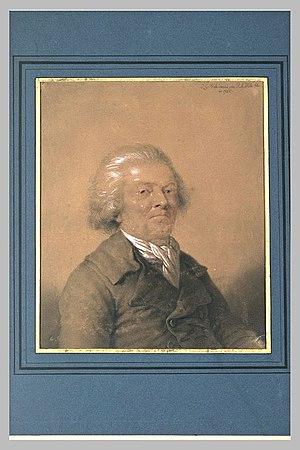
Jean-Georges Wille, né le 5 novembre 1715 à Giessen et mort le 5 avril 1808 à Paris, est un graveur français de naissance allemande, qui exerça essentiellement son art en France.